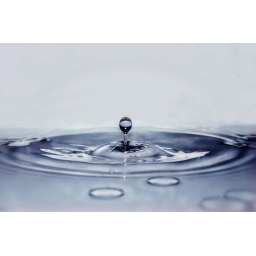
Achieved by dropping sunflower oil from a height of about 2 feet into a shallow plate of cold water.